The Fabulous Baker Boys

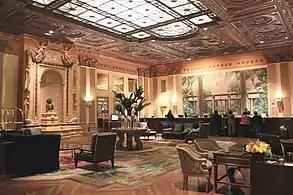
Lavishly decorated hotel lobby.

Principal photography began on December 5, 1988, and was completed over the course of two months by March 1989. The film had a production budget of $11.5 million. Although primarily set in Seattle, Washington, "The Fabulous Baker Boys" was mostly filmed in Los Angeles, California. Kloves consulted with production designer Jeffery Townsend to retain the melancholy Seattle atmosphere on the Los Angeles set. Some scenes were shot at the Ambassador Hotel, with its Cocoanut Grove nightclub being used for several nighttime scenes. The hotel itself was permanently closed in 1989, shortly after filming concluded. The Greystone Mansion was used for several exterior shots. The Millennium Biltmore Hotel also served as a location for some of the film's interior scenes and musical sequences, including "Makin' Whoopee", which was shot in its Crystal Ballroom. Pfeiffer was originally hesitant to film the scene in which her character sings "Makin' Whoopee" on top of Jack's grand piano. Fearing audiences would find her laughable, she attempted to talk her way out of the scene the day before it was shot, but Kloves persisted. The sequence was choreographed by Peggy Holmes, her first solo choreographing job. Pfeiffer received only one choreography lesson in preparation for the musical number, and wore knee and elbow pads during rehearsals. The scene ultimately required six hours to film; trying to appear graceful atop the slippery piano surface proved challenging for Pfeiffer, particularly when she steps down from the piano onto its keys without looking down at her feet. Wanting Susie's wardrobe to accurately depict clothes she could realistically afford, costume designer Lisa Jensen sourced most of Pfeiffer's costumes from discount and vintage clothing stores throughout California, for less than $100 each. Although Pfeiffer's character is intended to appear sexy, Jensen opted not to simply rely on revealing clothing but rather play "hide and seek" with her body, explaining that Susie avoids clothes that are "obviously sexy". Pfeiffer's red evening gown worn during the "Makin' Whoopee" scene was the only dress Jensen designed herself. Fashion designer Ronaldus Shamask designed the black cocktail dress purchased for Susie's first performance, which Jensen tailored to appear skin-tight on Pfeiffer.